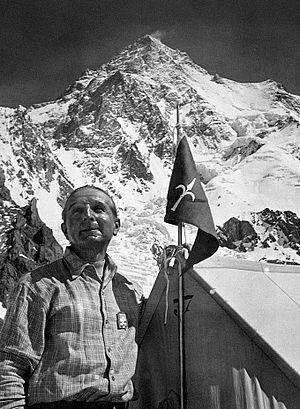
Le comte Ardito Desio était un explorateur, alpiniste, géologue et cartographe italien.